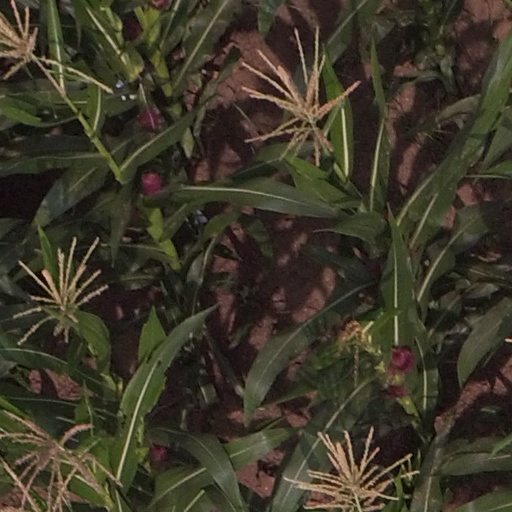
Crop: maize; corn